Dunkleosteus

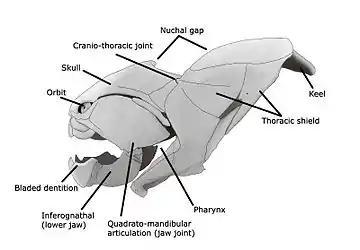
Labelled skull diagram of "D. terrelli"

The cladogram below from the study of Zhu & Zhu (2013) shows the placement of "Dunkleosteus" within Dunkleosteidae and "Dinichthys" within the separate clade Aspinothoracidi: